MGMT

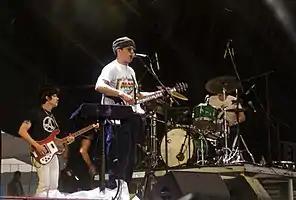
MGMT performing at Osheaga Festival in Montreal, Canada in 2017

MGMT is an American rock band formed in 2002 in Middletown, Connecticut. It was founded by singers and multi-instrumentalists Andrew VanWyngarden and Ben Goldwasser.